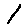
Label: 1